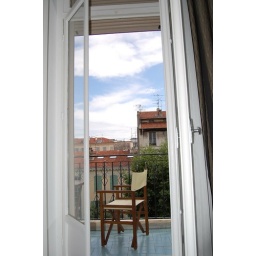
Our hotel room in Nice had floor to ceiling french doors that opened up to a little balcony.